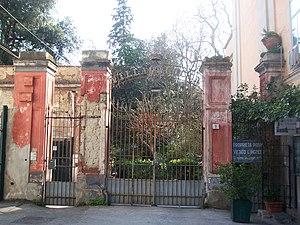
La Villa Lucia est une villa néoclassique de style pompéien située à Naples, dans le quartier de Vomero.